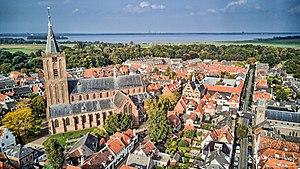
Naarden est une ville néerlandaise, située en province de Hollande-Septentrionale et comptant 17 650 habitants lors du recensement de 2018. Commune indépendante jusqu'en 2016, elle fait depuis partie de Gooise Meren. La ville est fortifiée avec des murs et douves, la totalité des fortifications, ainsi que la forme en étoile des bastions étant bien conservée.